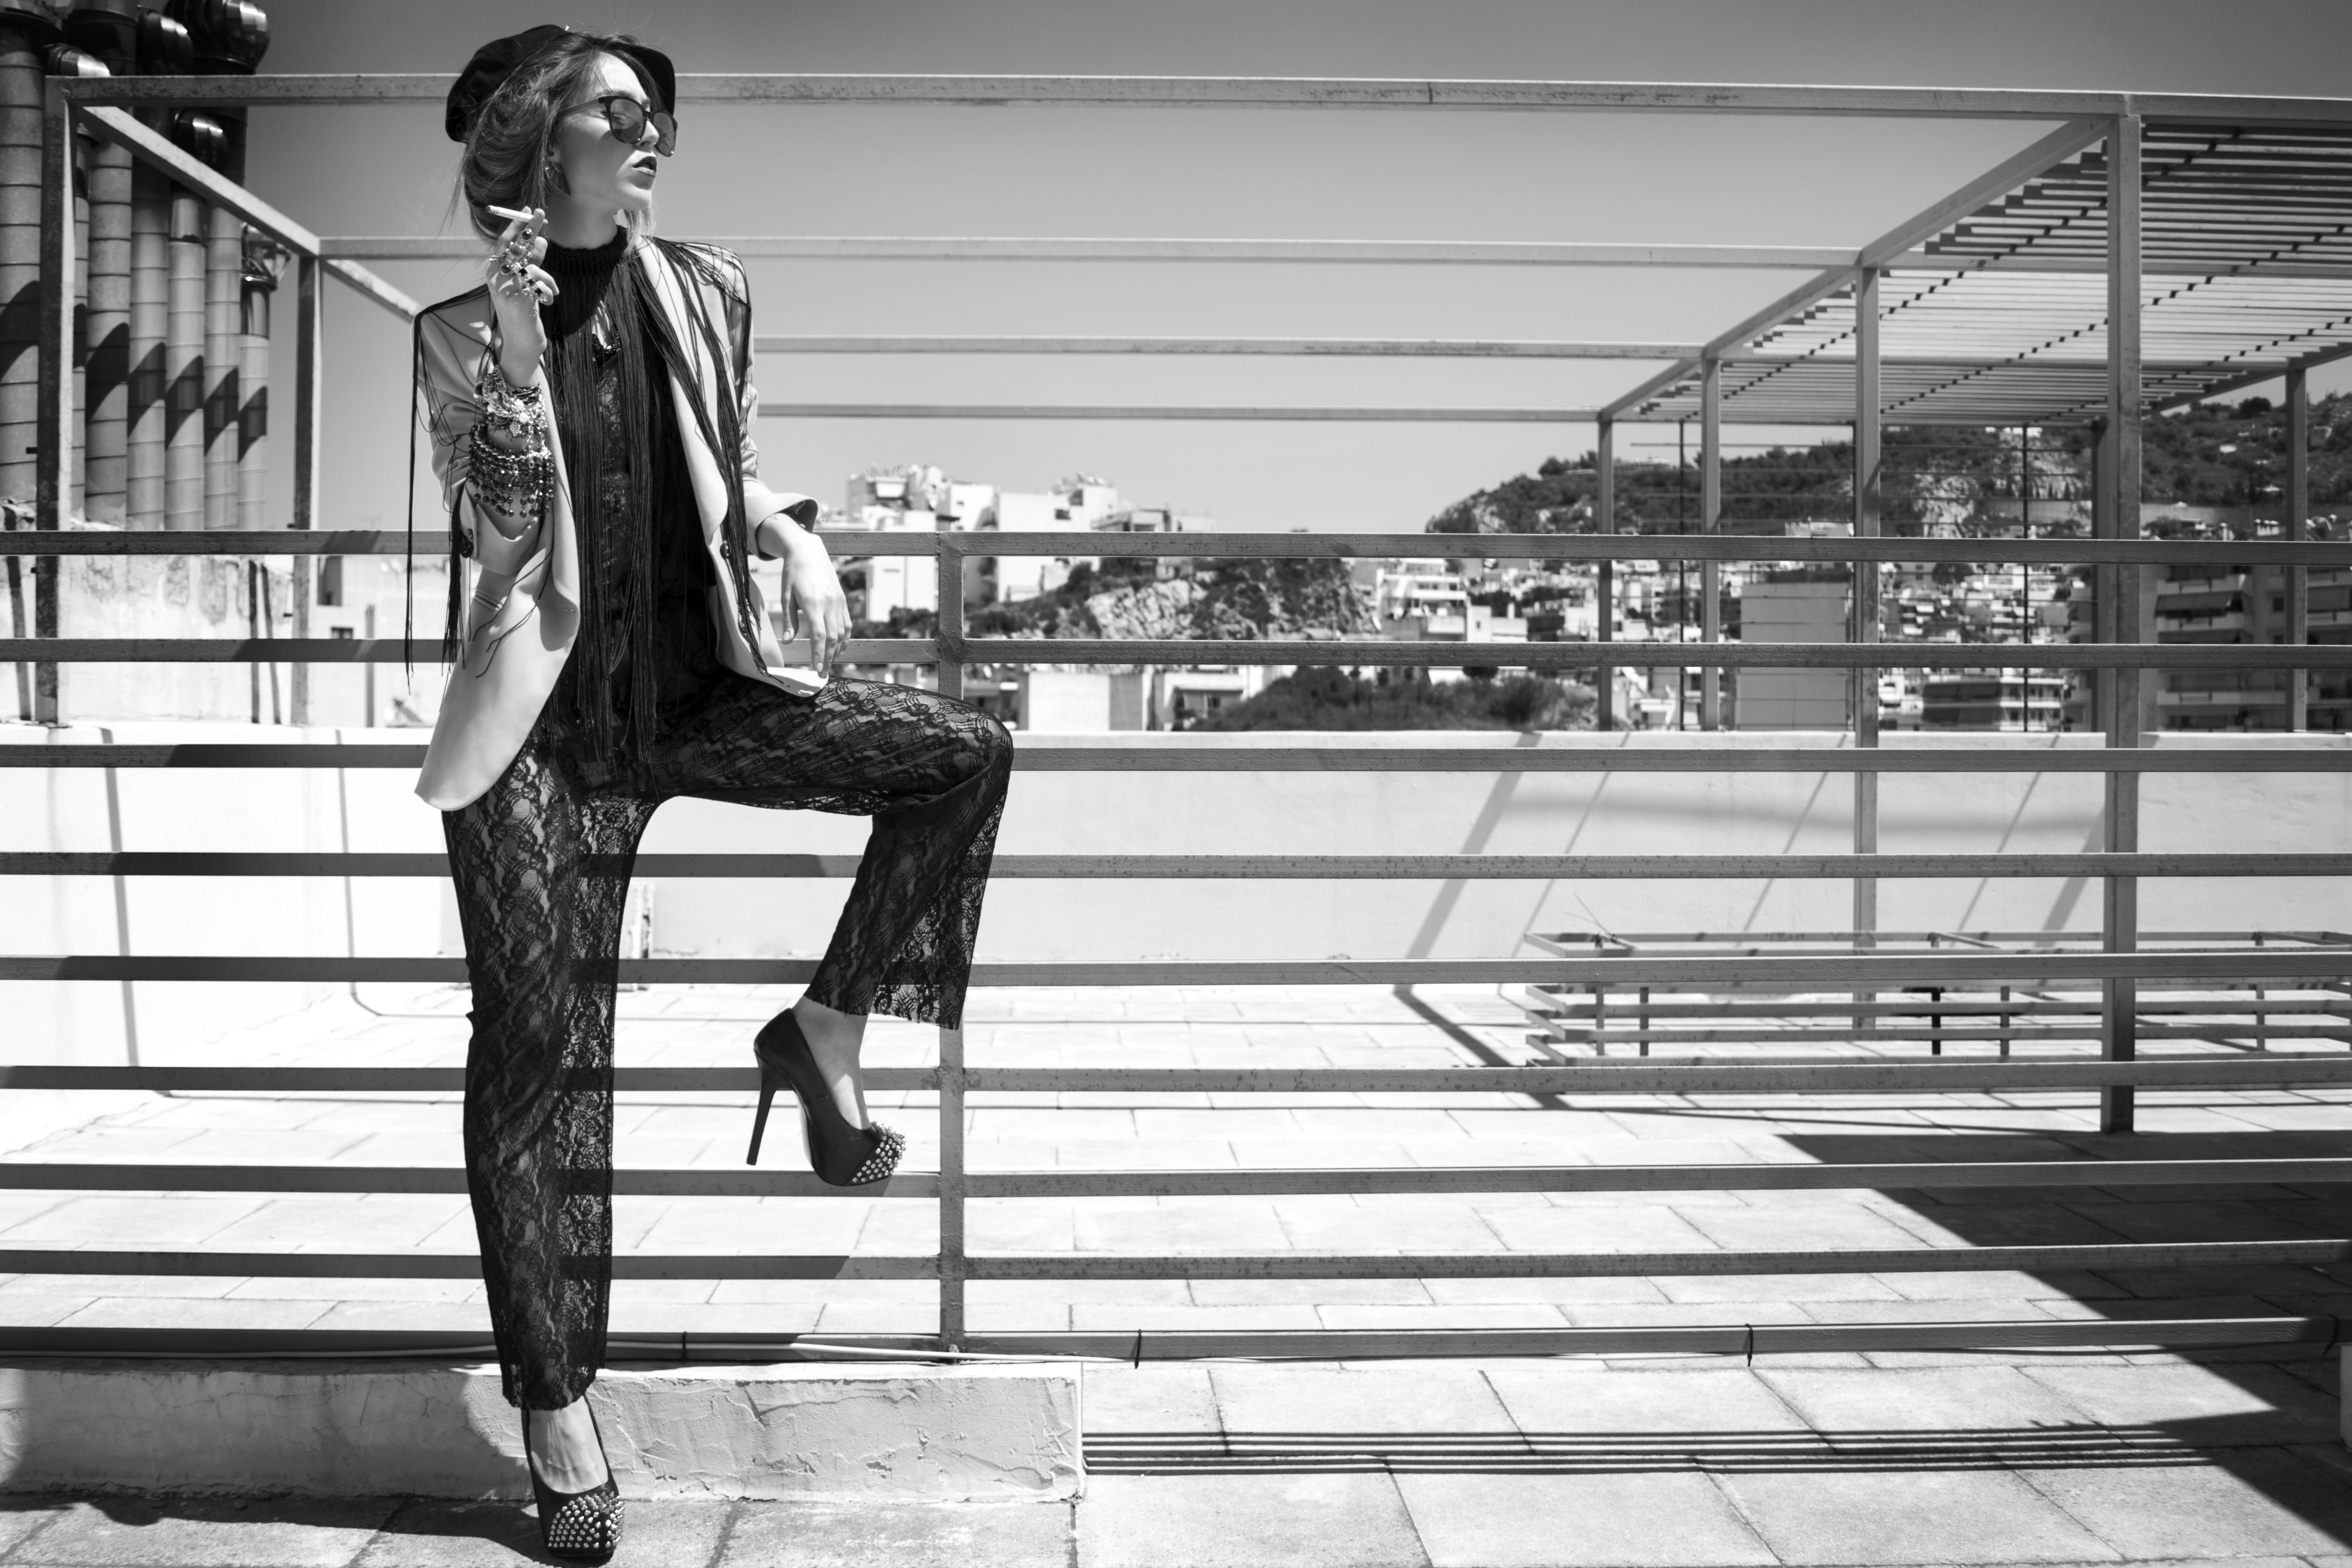
black and white, girl, woman, road, white, street, photography, model, sitting, black, monochrome, infrastructure, photograph, snapshot, image, photo shoot, monochrome photography, film noir, human positions